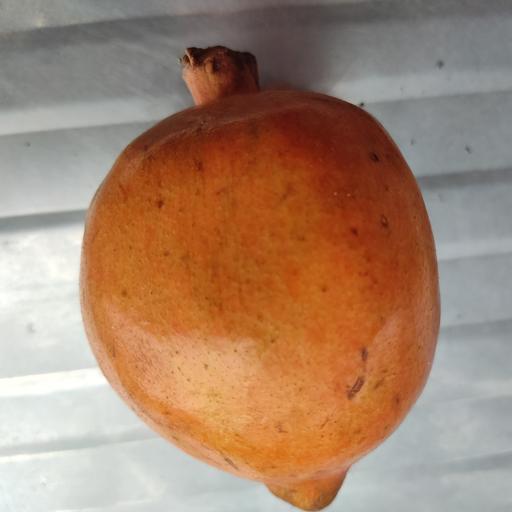
Crop type: Pomegranate